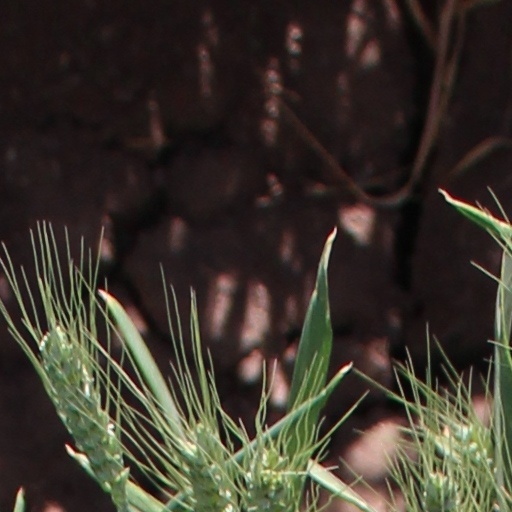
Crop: wheat